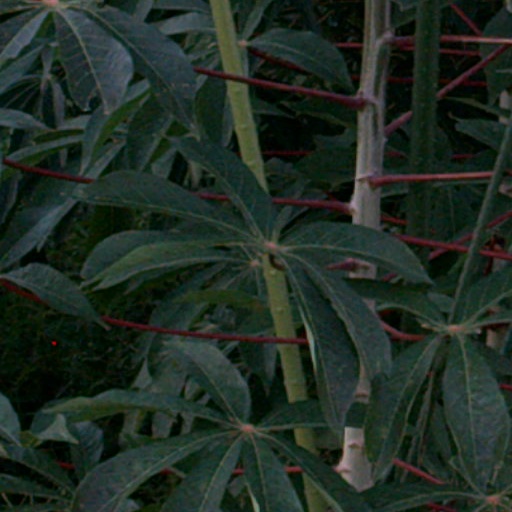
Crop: cassava